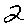
Label: 2